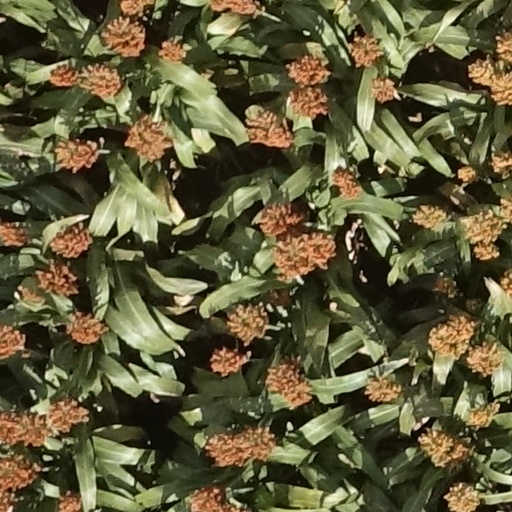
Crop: sorghum